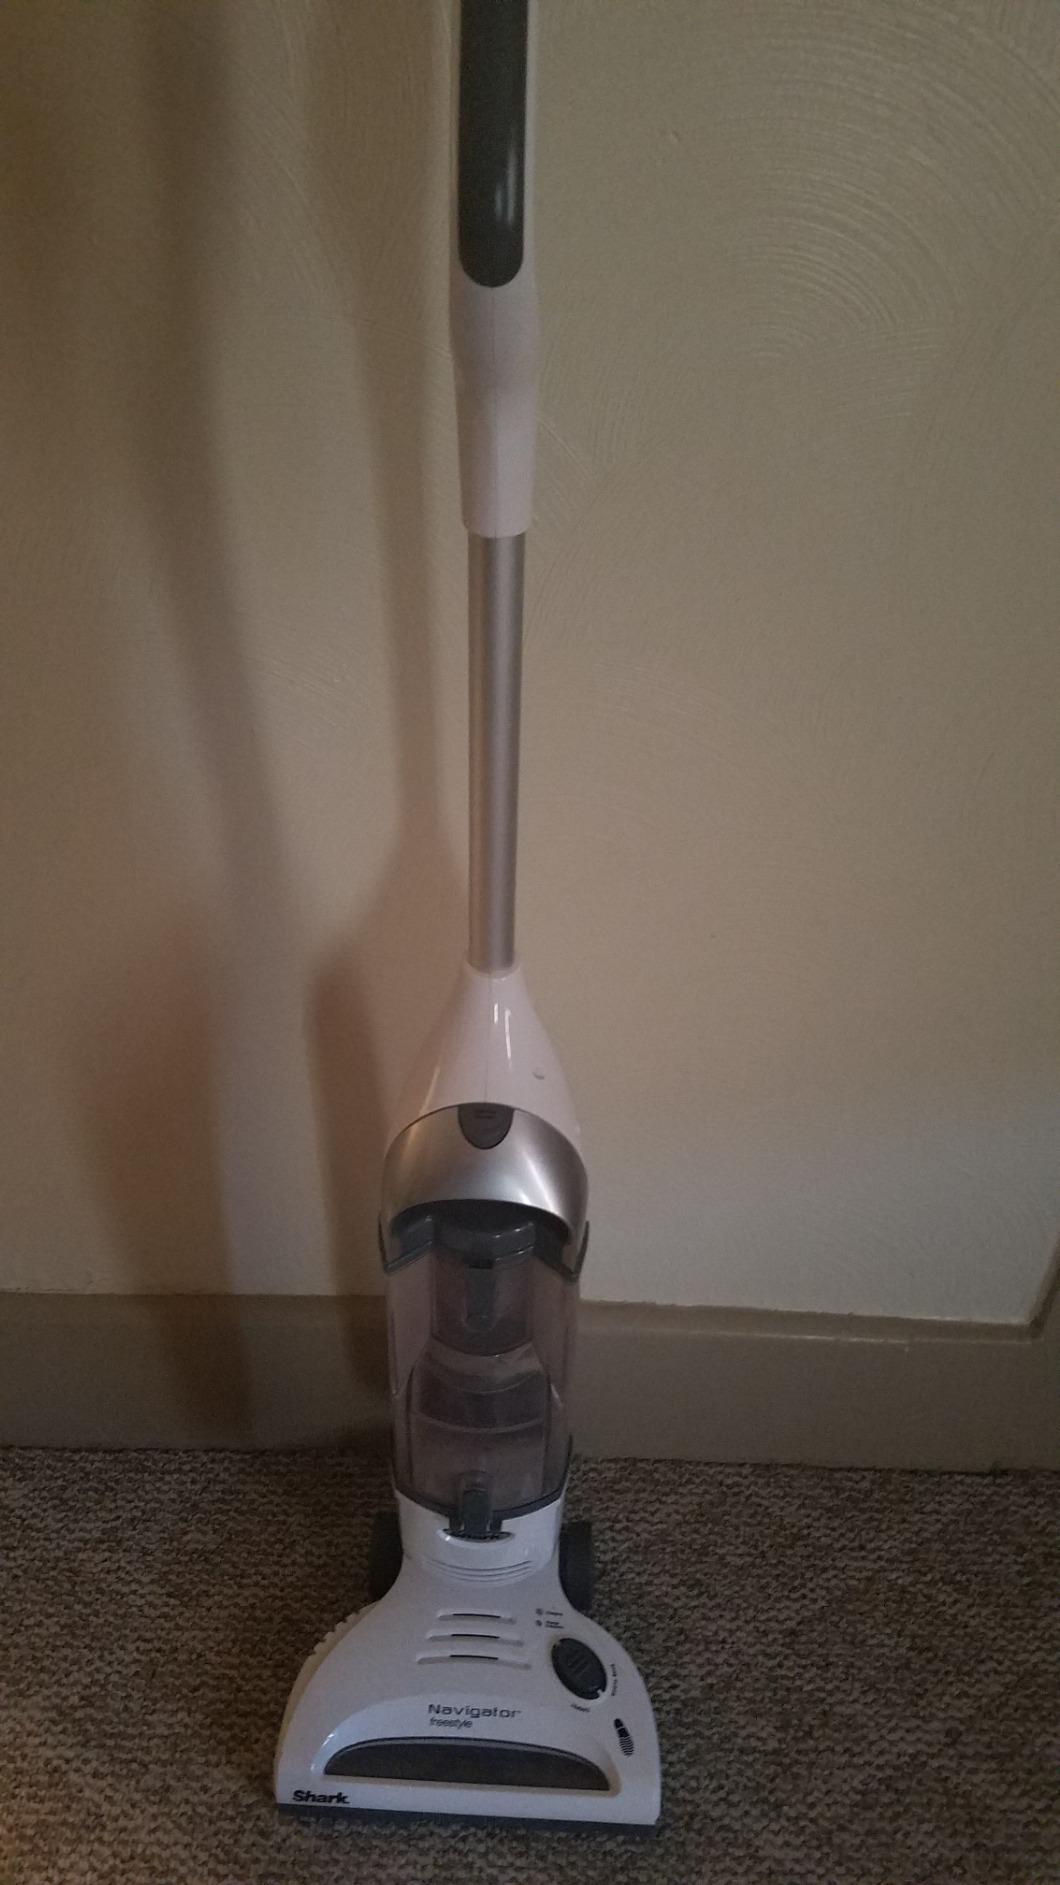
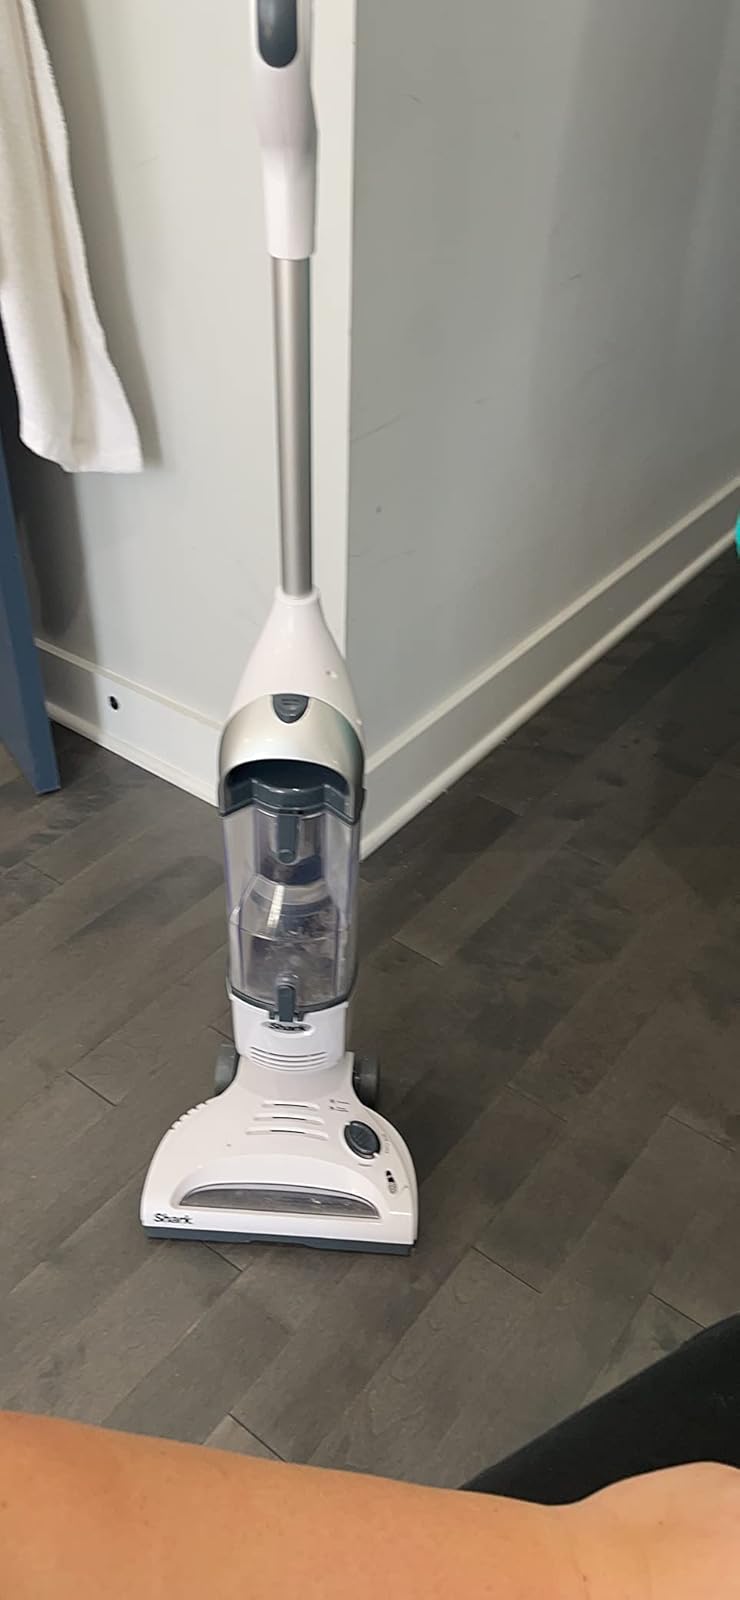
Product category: items_vacuum
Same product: yes